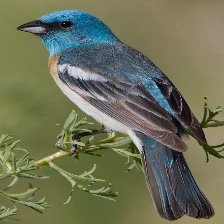
Species: LAZULI BUNTING
Scientific name: PASSERINA AMOENA
ImageNet parent category: indigo_bunting